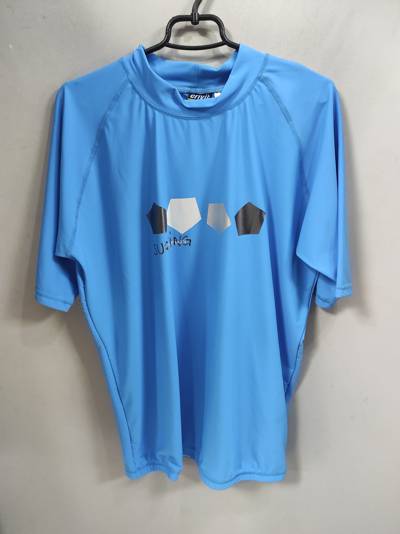
Waste category: clothes